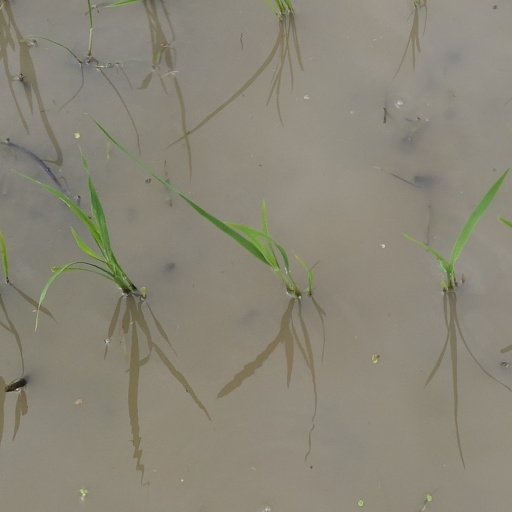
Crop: rice